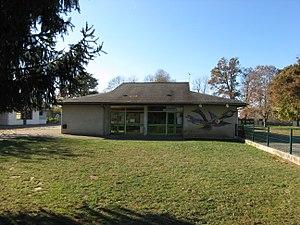
Ecole primaire d'Ogeu-les-Bains (Pyrénées-Atlantiques) (Pyrénées).
Ogeu-les-Bains est une commune française située dans le département des Pyrénées-Atlantiques, en région Nouvelle-Aquitaine. Le village d’Ogeu-les-Bains dépend de l'arrondissement d'Oloron-Sainte-Marie et du canton d'Oloron-Sainte-Marie-Est.